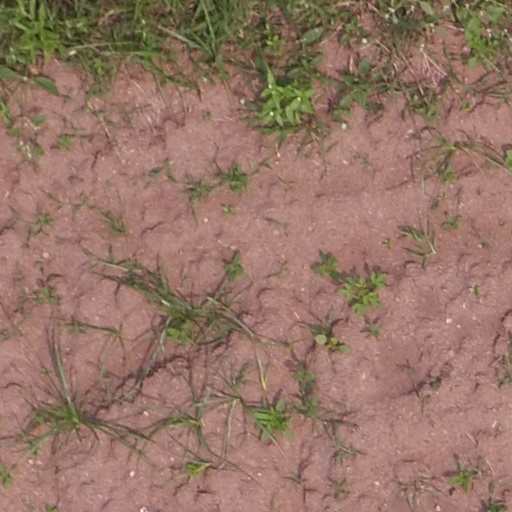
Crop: maize; corn